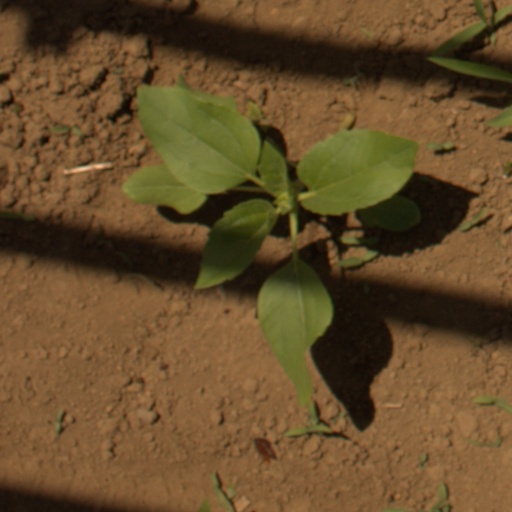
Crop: Jerusalem artichoke